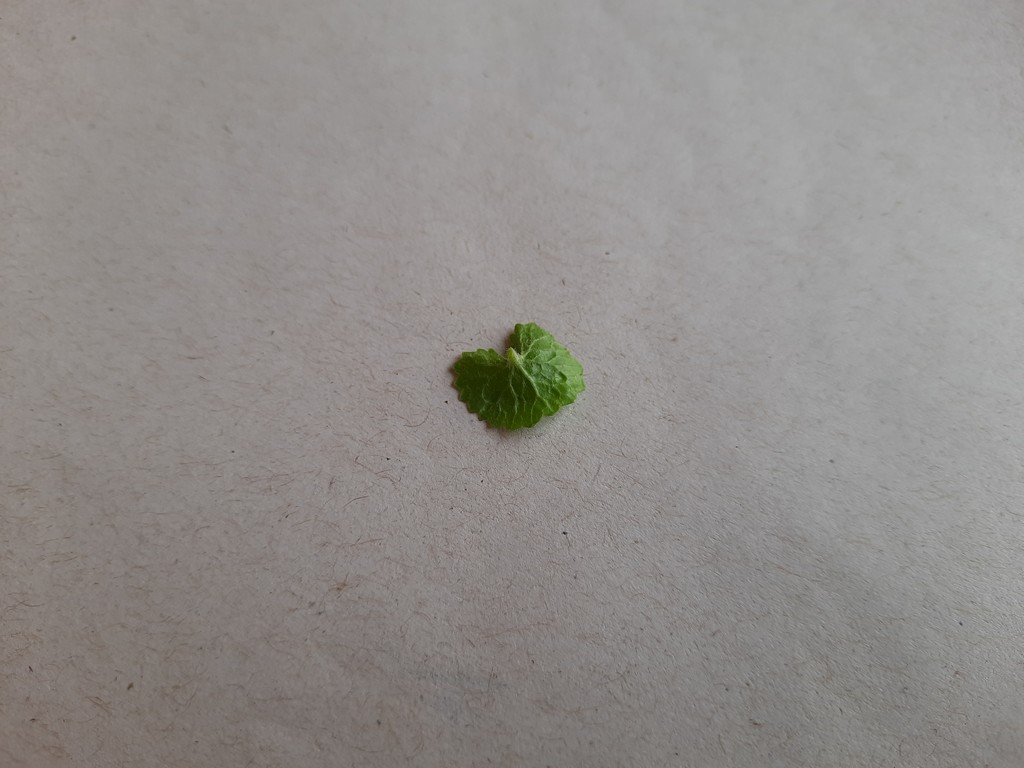
Label: Healthy